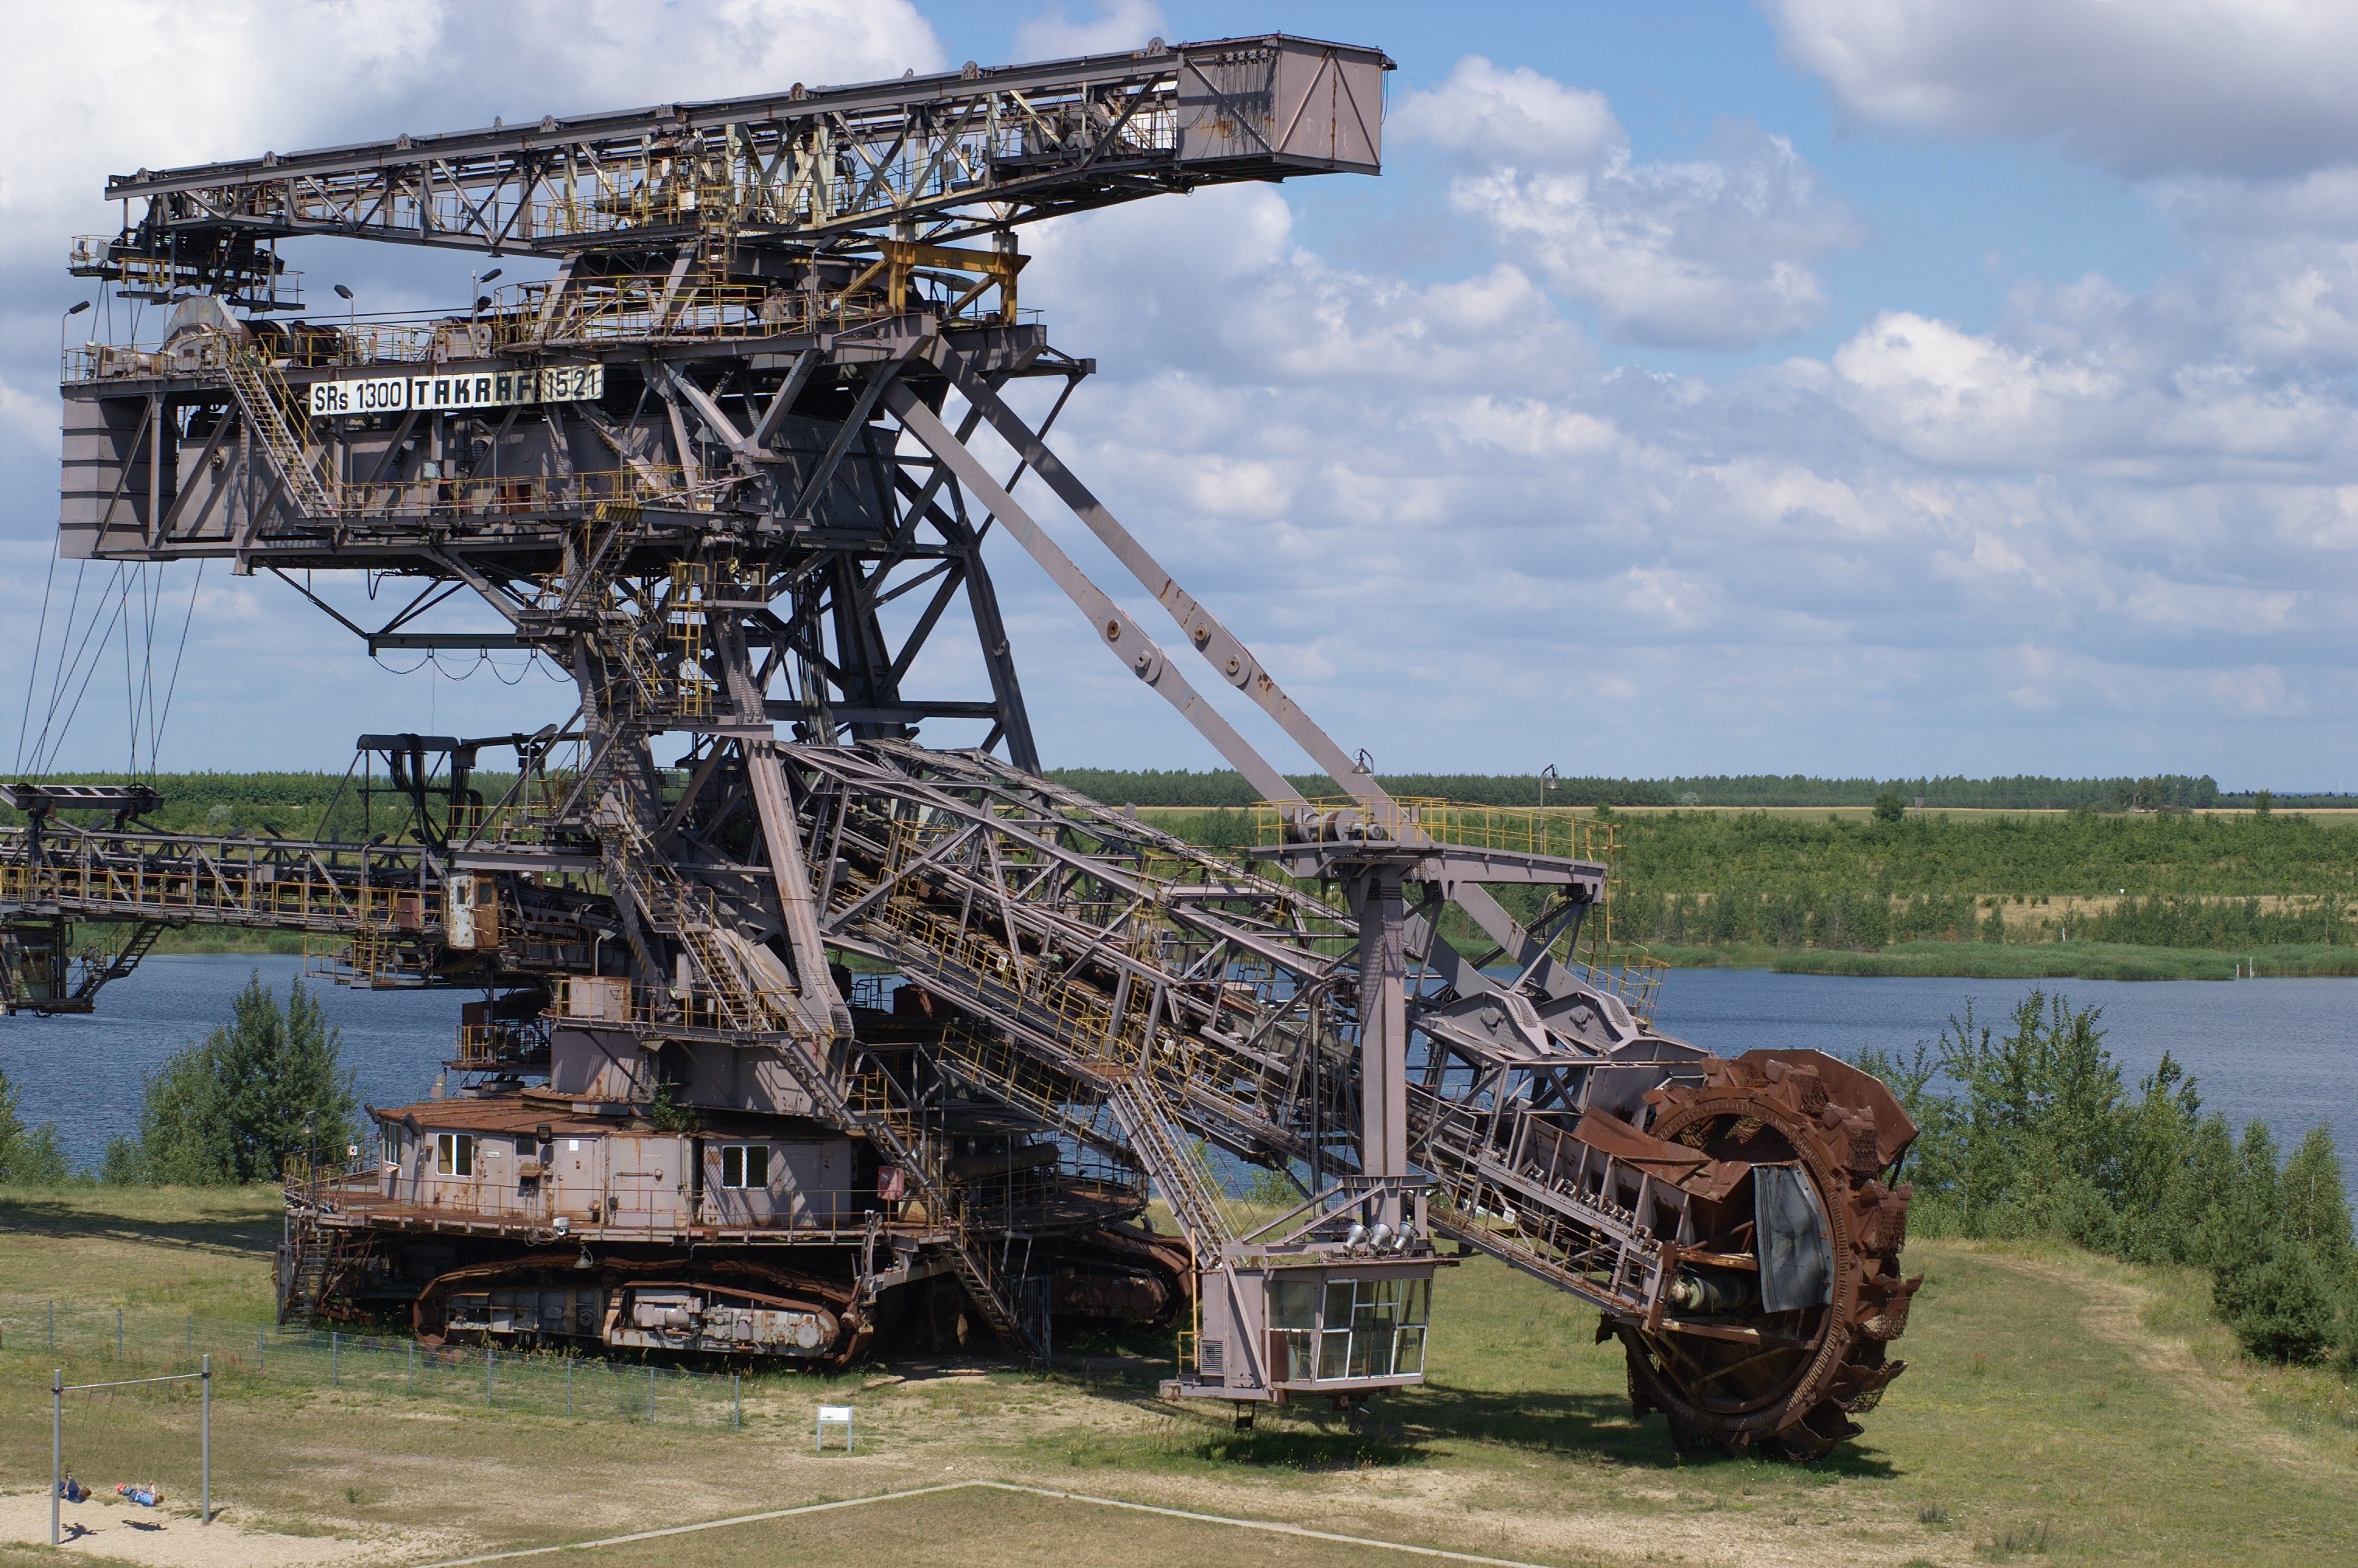
transport, vehicle, waterway, 50mm, rawtherapee, germany, deutschland, pentax, saxonyanhalt, sachsenanhalt, lenstagged, steffenzahn, k100d, justpentax, fa50, fa50mm, smcpentaxfa11450mm, pentaxfa50mm, smcpfa50mmf14, ferropool, ferropolis, scrap, construction equipment